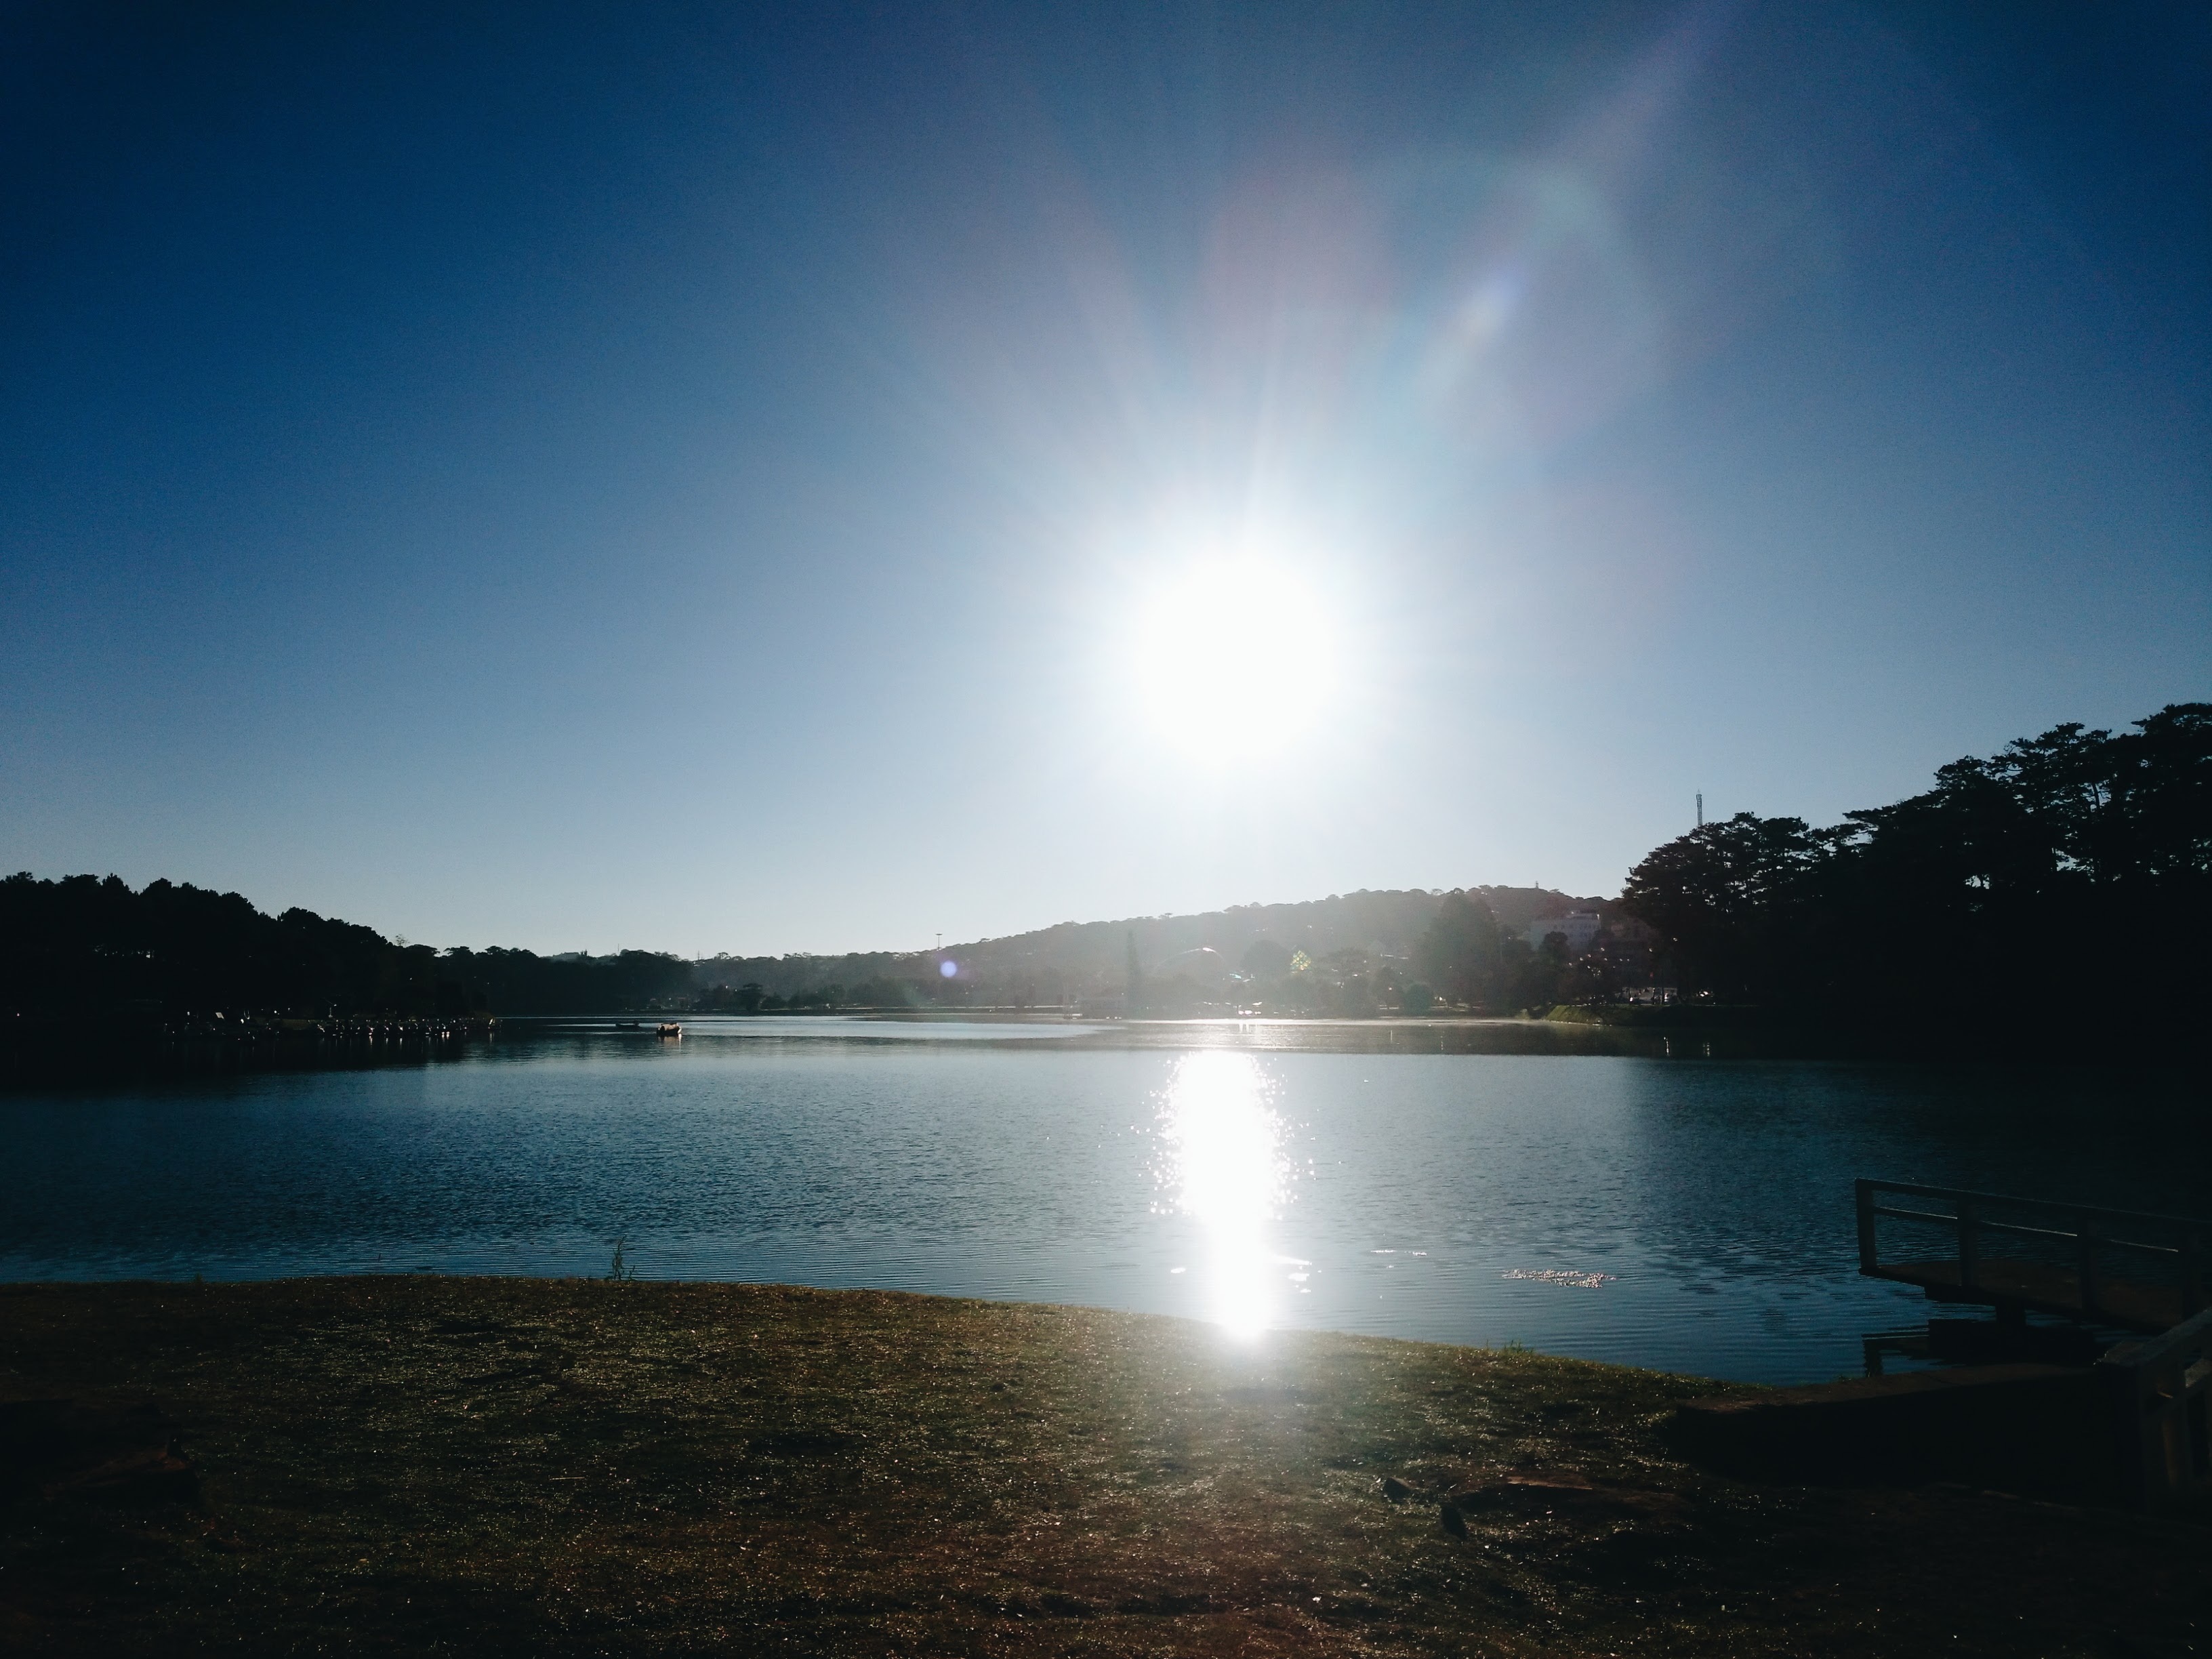
beach, sea, coast, water, ocean, horizon, cloud, sky, sun, sunrise, night, sunlight, morning, lake, dawn, dusk, evening, reflection, bay, reservoir, moonlight, body of water, loch, atmospheric phenomenon